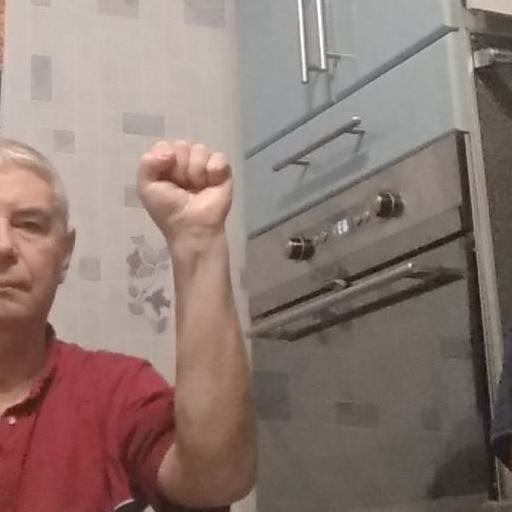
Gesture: fist